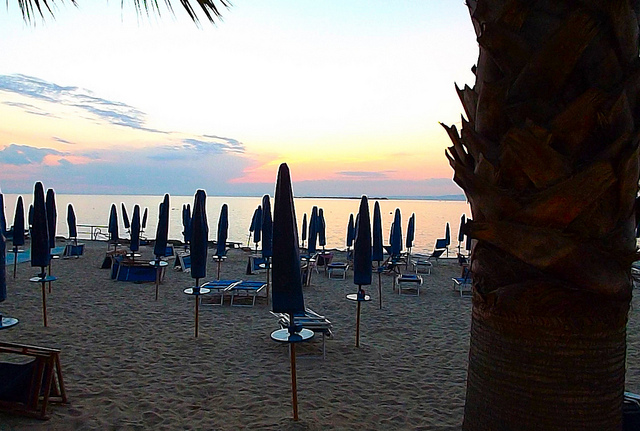
user: Given an image and a question. Answer the question in a short answer. Question: What do these poles all open up into when water falls? Short Answer:
assistant: umbrella